Arroyo bluet

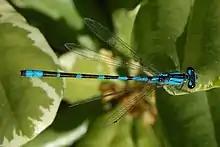
A male Arroyo Bluett

Females possess the same build as males, but can also be found in tan or lighter blue shades rather than turquoise. Their legs are a lighter brown color (as opposed to black), and the spots above their eyes are usually larger than their male counterparts.